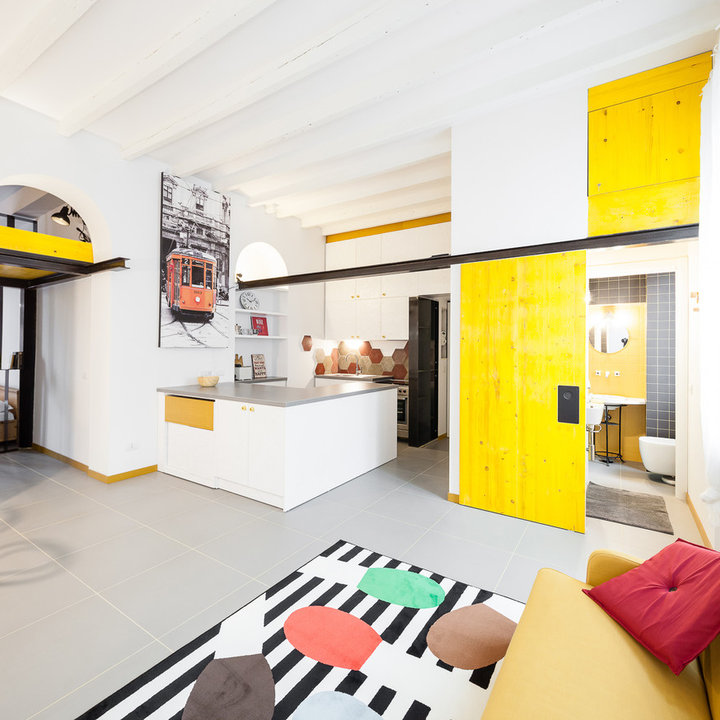
Style: Industrial